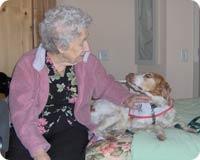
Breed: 232-n000076-Brittany_spaniel